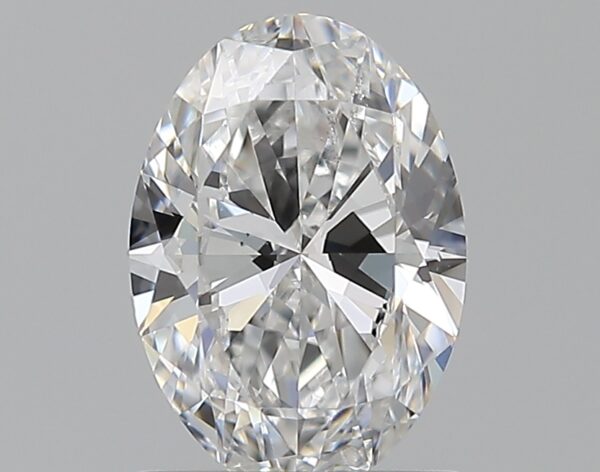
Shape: oval
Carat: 1
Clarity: VS2
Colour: D
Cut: EX
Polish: EX
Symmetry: EX
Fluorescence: N
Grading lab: GIA
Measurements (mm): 7.88 x 5.54 x 3.38